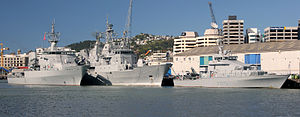
ANZAC-klassen / Operativ historie
HMNZS Te Kaha (i midten), med inspektionsskibet HMNZS Otago (P148) (til venstre) og patruljefartøjet HMNZS Taupo (til højre) i Wellington 2010. De sidste to skibe var en del af Protector-projektet der skulle tilføje flåden nye skibe til at patruljere landets farvande og frigøre ANZAC-klassen til mere militært orienterede opgaver.
Anzac-klassen er en skibsklasse på ti fregatter, otte australske og to newzealandske. I løbet af 1980'erne begyndte Royal Australian Navy at planlægge erstatningen af River-klasse destroyerne med en mellemstor fregat og besluttede at benytte et gennemprøvet udenlandsk koncept, MEKO, tilpasset australske og newzealandske behov. På samme tid søgte Royal New Zealand Navy at erstatte deres aldrende Leander-klasse med en ny klasse der skulle være i stand til at operere langt fra newzealandske farvande. Dan New Zealand oprettede en kernevåbenfri zone omkring øriget resulterede det i et anstrengt forhold til USA samt et sammenbrud i ANZUS-pagten. Dette betød New Zealand søgte at øge samarbejdet på forsvarsområdet med Australien. Begge lande ønskede orlogsskibe med nogenlunde samme kapaciteter og i 1987 blev det besluttet at samarbejde om anskaffelsen af skibene. Projektet blev navngivet efter det Australsk-Newzealandske armékorps fra 1. verdenskrig, ANZAC.